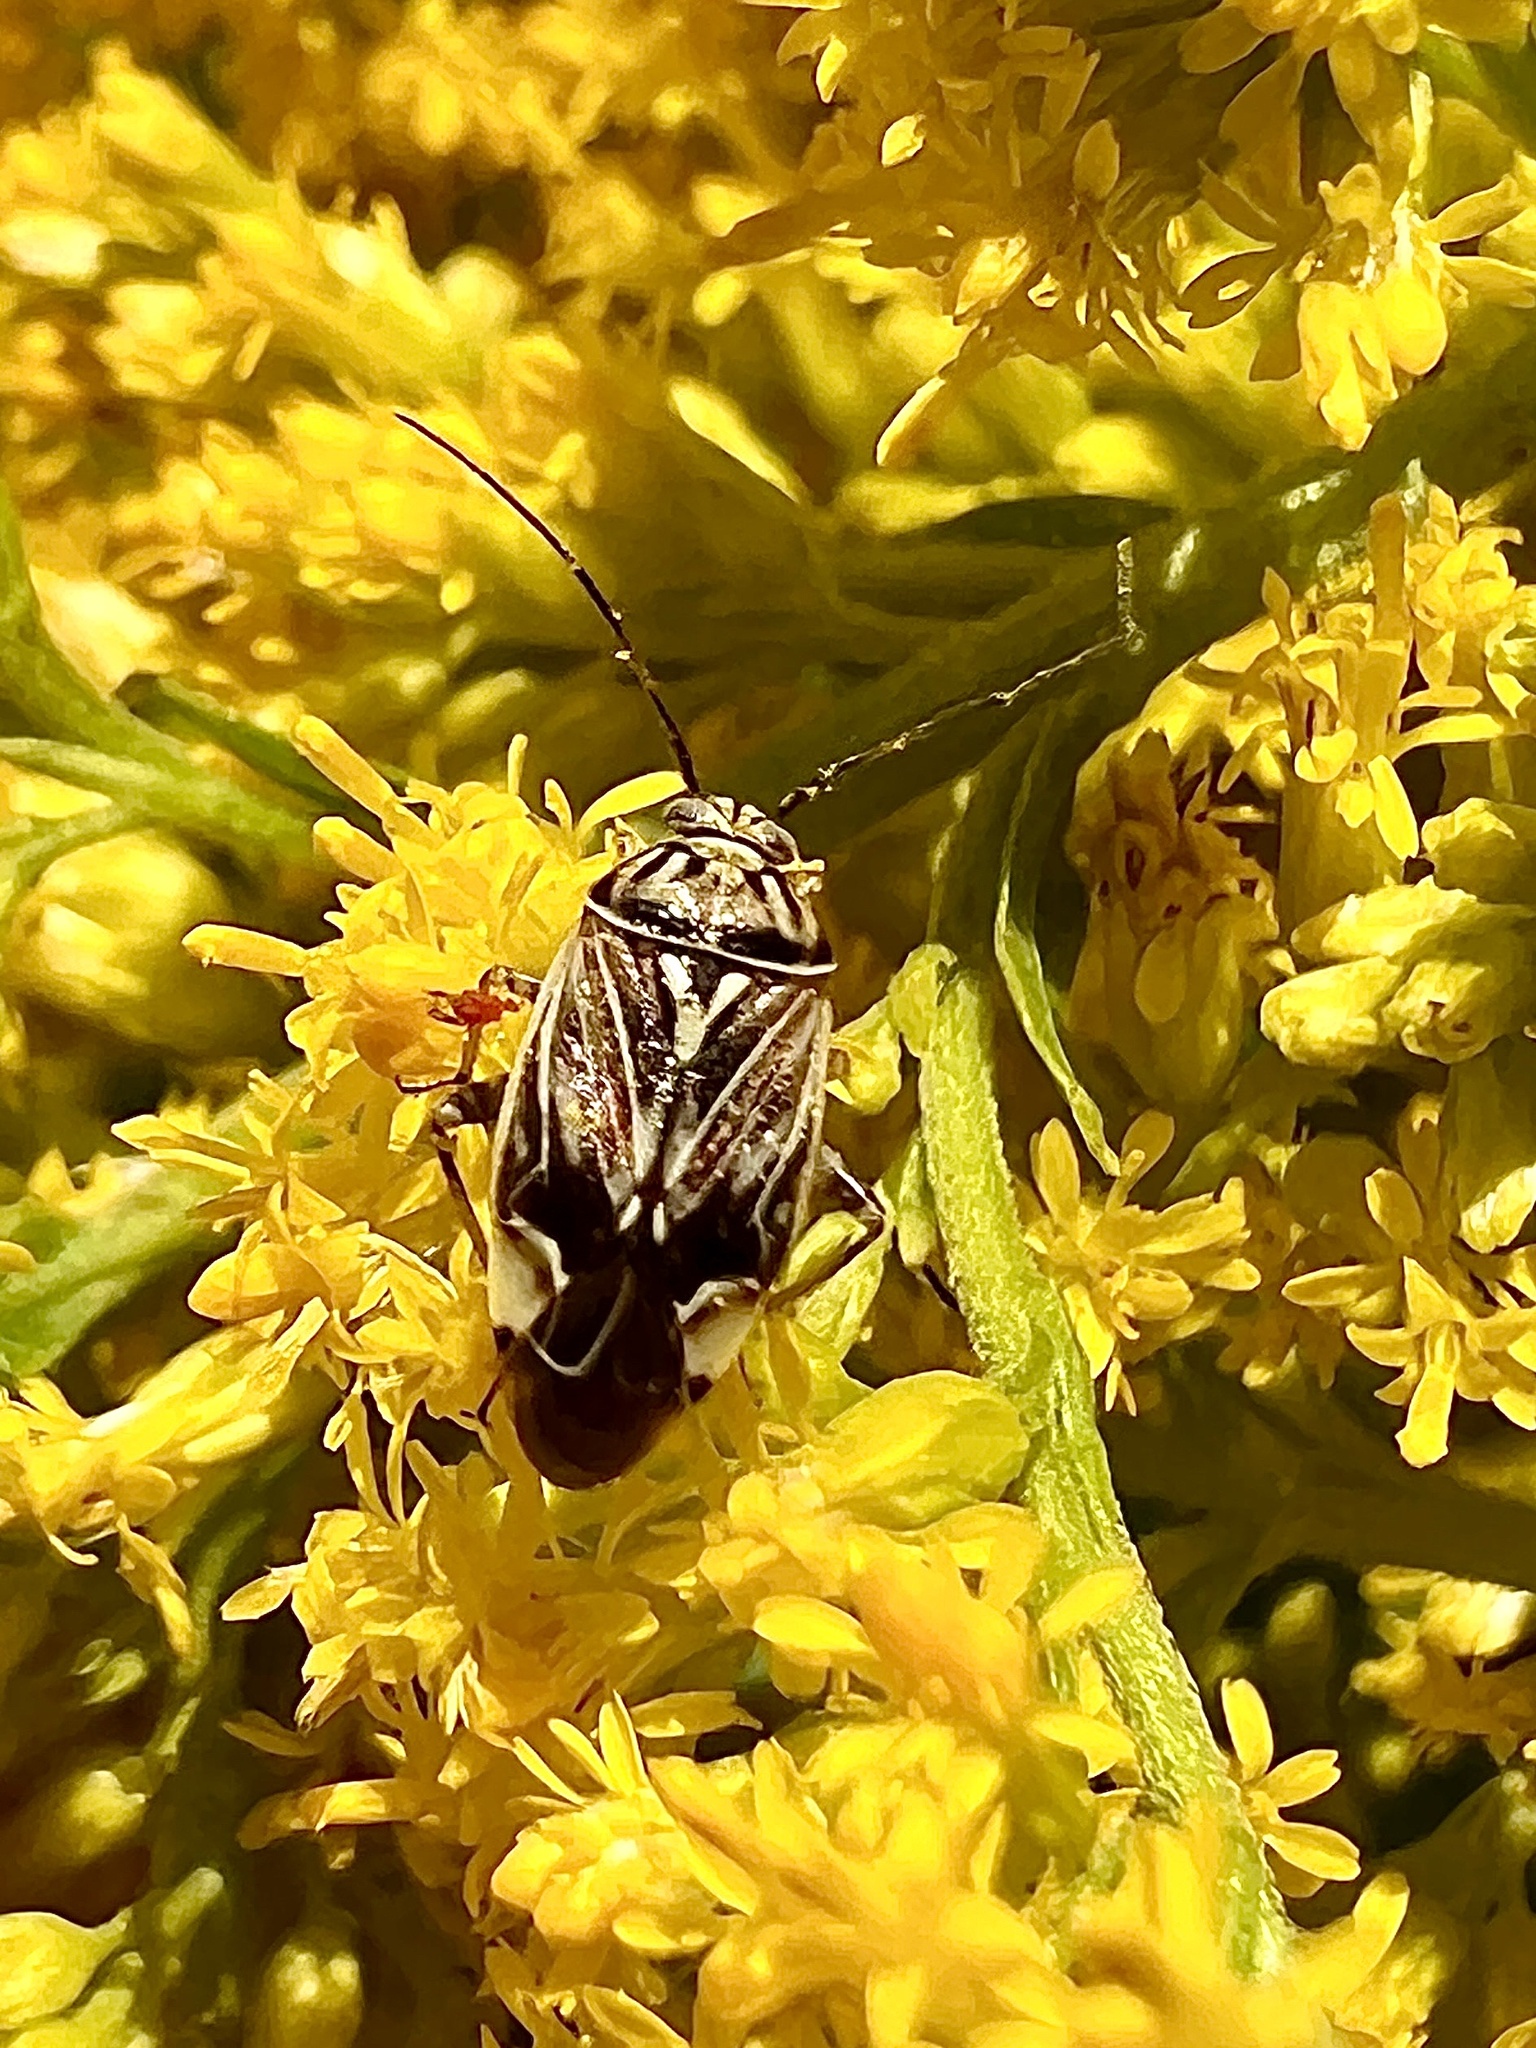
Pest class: lygus_bug